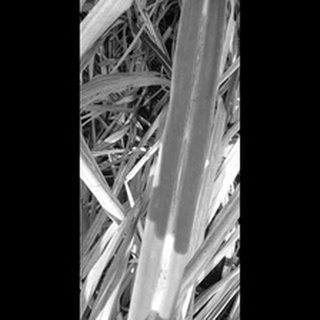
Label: sugarcane_red_rot